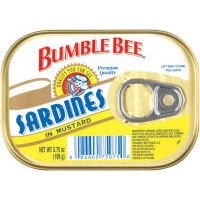
Item Name: Bumble Bee Sardines In Mustard 3.75 oz
Value: 3.8
Unit: Ounce

Price: 1.28